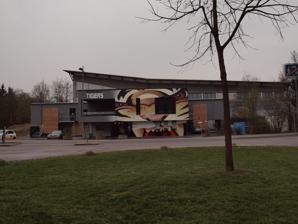
Building: Eisstadion am Pulverturm
Country: Germany
Year built: 1967
Eisstadion am Pulverturm Eisstadion am Pulverturm is an arena in Straubing , Germany .  It is primarily used for ice hockey and is the home arena of Straubing Tigers . It opened in 1967 and holds 5,730 people. It is one of the smallest arenas in the DEL . Eisstadion am Pulverturm is on Kinseherberg 23 in the city center. Wikimedia Commons has media related to Eisstadion am Pulverturm . Authority control databases : Geographic Structurae 48°52′58″N 12°33′42″E / 48.88278°N 12.56167°E / 48.88278; 12.56167 This article about a German sports venue is a stub . You can help Wikipedia by expanding it . v t e This article about a Bavarian building or structure is a stub . You can help Wikipedia by expanding it . v t e